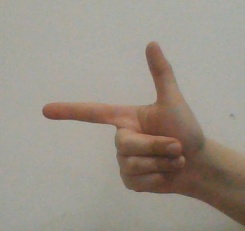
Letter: yaa